Dawsonia superba

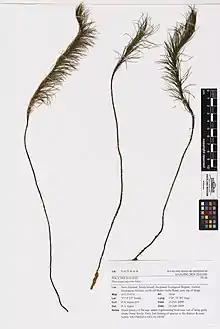
Dried vegetative samples of "Dawsonia superba" gametophytes

The diploid sporophyte of "D. superba" is produced from gametophytic tissue and depends on the gametophyte for water and nutrients. A long seta extends the sporangium above the gametophyte. The sporangium is the site of meiosis, and haploid spores are released from the sporangium through the peristome teeth. As in all members of the class Polytrichopsida, "D. superba" has nematodontous peristome teeth. This means that the peristome teeth are made up of whole cells. However, members of the genus Dawsonia have unique bristle-like peristome teeth. These teeth are arranged circularly in multiple rows and form a brush-like turf through which spores are released. No epiphragms are present in the Dawsoniaceae group.